Portia White

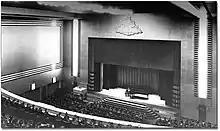
Photograph of an audience watching a performance inside the Eaton Auditorium

Portia May White was born June 24, 1911, in Truro, Nova Scotia, the third of 13 children born to Izie Dora (White) and William Andrew White. Her mother was a descendant of Black Loyalists in Nova Scotia, while her father was the son of former slaves from Virginia; he moved to Canada independently. William attended Acadia University in Nova Scotia, later becoming the first Black Canadian to receive a Doctor of Divinity from Acadia. After the First World War, the White family moved to Halifax, and William became the minister of Cornwallis Street Baptist Church.